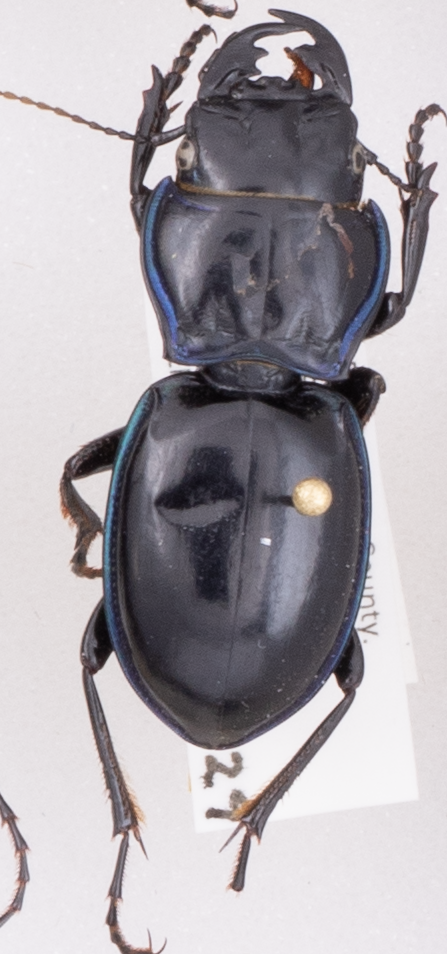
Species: Pasimachus elongatus
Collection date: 2015-06-29
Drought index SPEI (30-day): -0.1
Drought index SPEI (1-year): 1.45
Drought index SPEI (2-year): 1.69